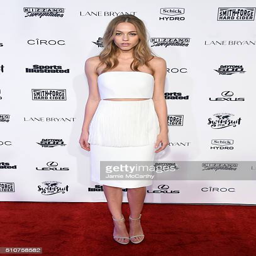
person attends the press event